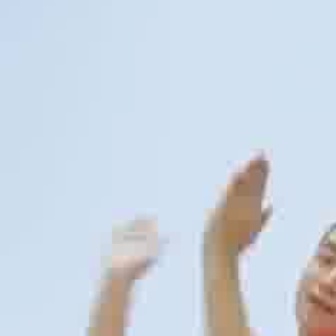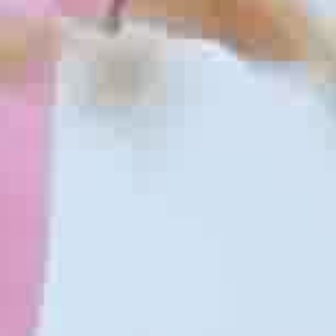
  Please identify the target specified by the bounding box [95,209,171,284] in the first image and locate it in the second image. Return the coordinates in [x_min,y_min,x_max,y_max] format.
Answer: [54,12,159,118]